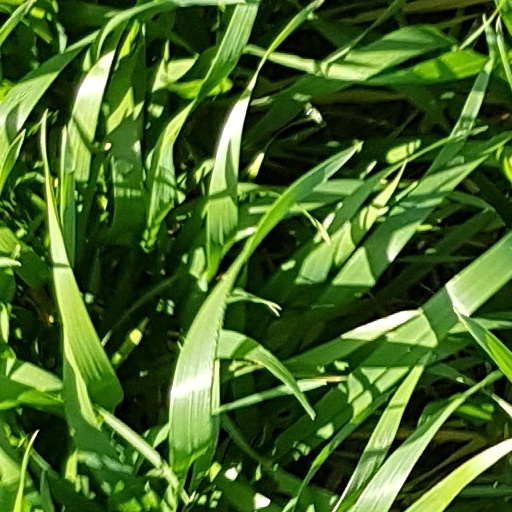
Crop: wheat